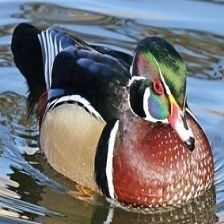
Species: WOOD DUCK
Scientific name: AIX SPONSA
ImageNet parent category: drake